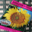
Label: sunflower